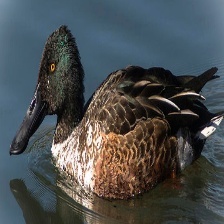
Species: NORTHERN SHOVELER
Scientific name: SPATULA CLYPEATA
ImageNet parent category: drake